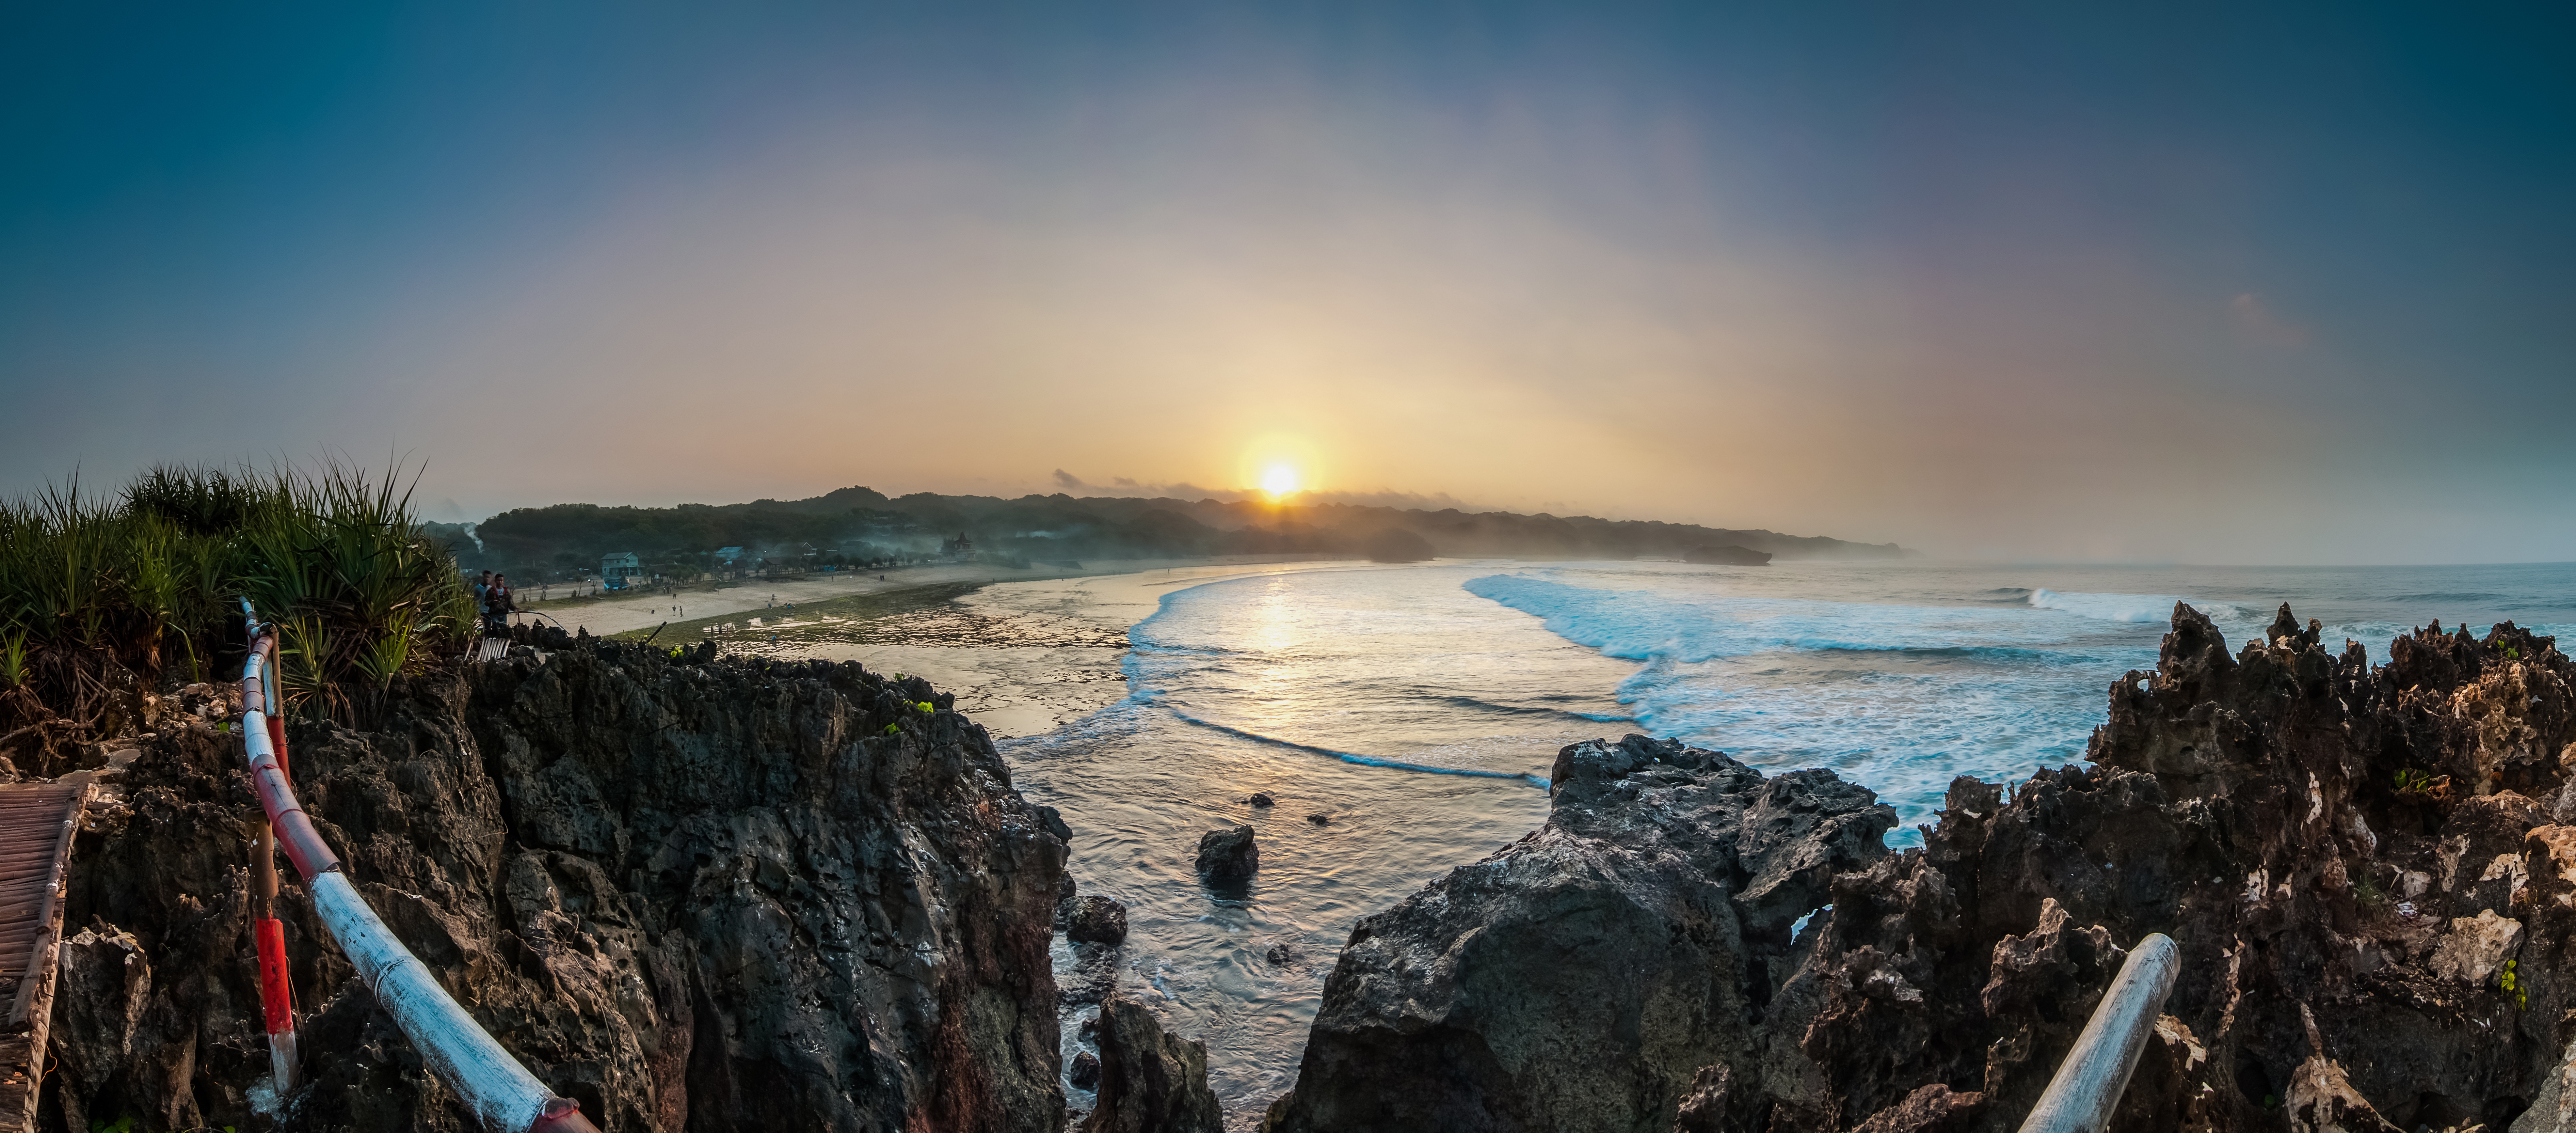
beach, landscape, sea, coast, water, nature, rock, ocean, horizon, sunrise, sunset, sunlight, morning, shore, wave, view, perspective, summer, cliff, dusk, evening, reflection, tower, bay, terrain, overlook, body of water, scene